Cesare Borgia

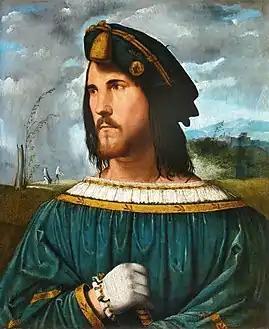
Portrait traditionally said to depict Cesare Borgia, by Altobello Melone

Niccolò Machiavelli met the Duke on a diplomatic mission in his function as Secretary of the Florentine Chancellery. Machiavelli was at Borgia's court from 7 October 1502 through 18 January 1503. During this time he wrote regular dispatches to his superiors in Florence, many of which have survived and are published in "Machiavelli's Collected Works". In "The Prince", Machiavelli uses Borgia as an example to elucidate the dangers of acquiring a principality by virtue of another. Although Cesare Borgia's father gave him the power to set up, Cesare ruled the Romagna with skill and tact for the most part. However, when his father died, and a rival to the Borgia family entered the Papal seat, Cesare was overthrown in a matter of months.